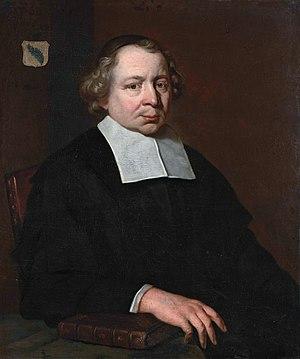
Anton Hüls, dit Antoine ou Antonius Hulsius, né sur la fin de 1615 à Hilden en Wesphalie et mort le 27 février 1685 à Leyde aux Pays-Bas, est un philologue et théologien protestant allemand.